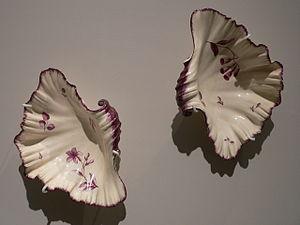
La représentation de l'Angleterre georgienne est omniprésente dans les romans de Jane Austen. Tout entière située pendant le règne de George III, son œuvre, qui décrit la vie quotidienne, les joies, les peines et les amours de la petite noblesse campagnarde, constitue une source d'une grande richesse pour mieux comprendre la société de l'époque.